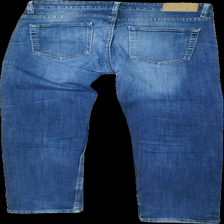
View: back
Type: Jeans
Category: Men
Brand: Dressman
Colors: Blue
Material: 100% cotton
Cut: Regular
Season: All
Trend: Denim
Holes: Major
Damage: hål
Damage location: middle left
Damage 2: hål
Damage 2 location: middle right
Damage 3 location: bottom center
Price range: <50
Recommended usage: Export
Description: blå jeans med lagade hål på båda knäna